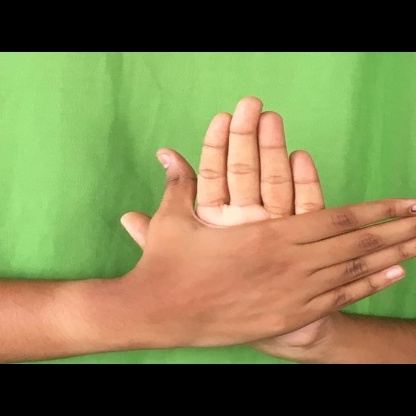
Mudra: Chakra